Amelia, Umbria

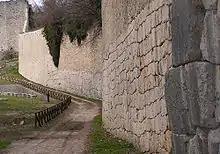
Polygonal masonry walls in Amelia.

Amelia is especially known for its almost intact, defensive Pre-Roman walls, built by Italic civilizations (Umbrians and Pelasgians) in the centuries between the 6th and 4th BC. The oldest of these are located inside the historic center between the Teatro Sociale and the Porta della Valle. Large segments of these were constructed using polygonal masonry of a type defined as "cyclopean", meaning they are characterized by limestone blocks of considerable size (sometimes exceeding 2 metres), cut with great precision in the shape of irregular polygons and then stacked without using mortar.